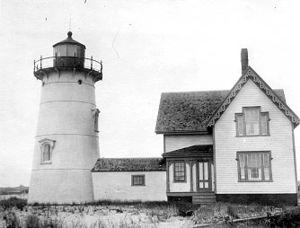
Le phare de Stage Harbor est un phare inactif situé dans le Comté de Barnstable. Il a été désactivé en 1933 et remplacé par une balise automatique.